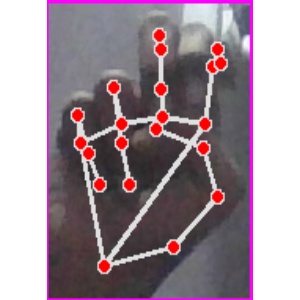
अक्षर: ह